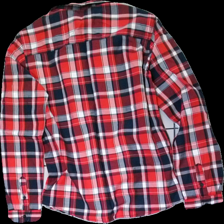
View: back
Type: Shirt
Category: Children
Brand: Skill
Colors: Multicolor, White, Red, Blue
Material: 100% cotton
Pattern: Checkered print
Cut: C-collar
Size: 170
Season: All
Damage: extra hål pga lösa trådar
Damage 2: extra hål pga lösa trådar
Price range: 50-100
Recommended usage: Reuse